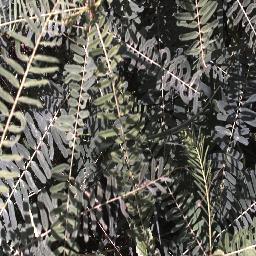
Label: negative